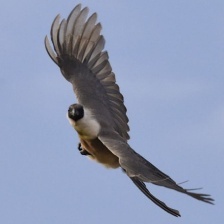
Species: GO AWAY BIRD
Scientific name: CORYTHAIXOIDES CONCOLOR